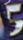
Number: 5